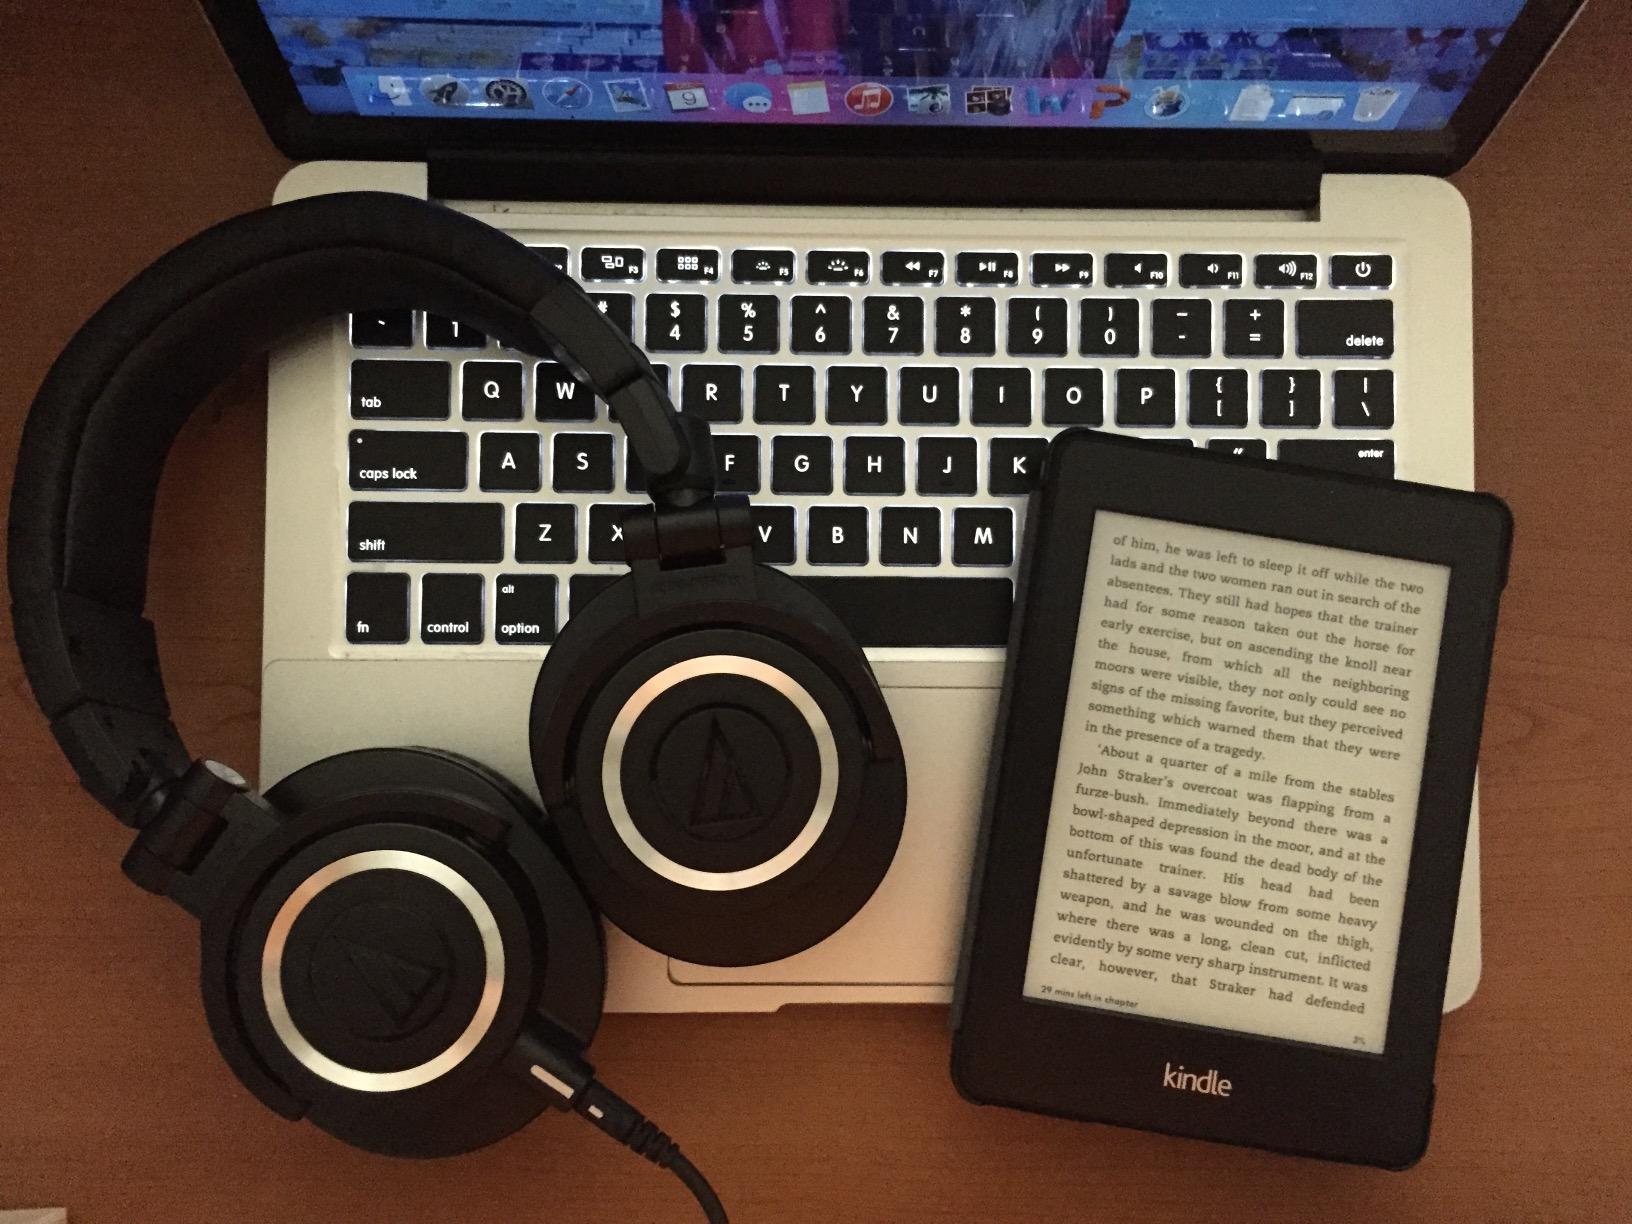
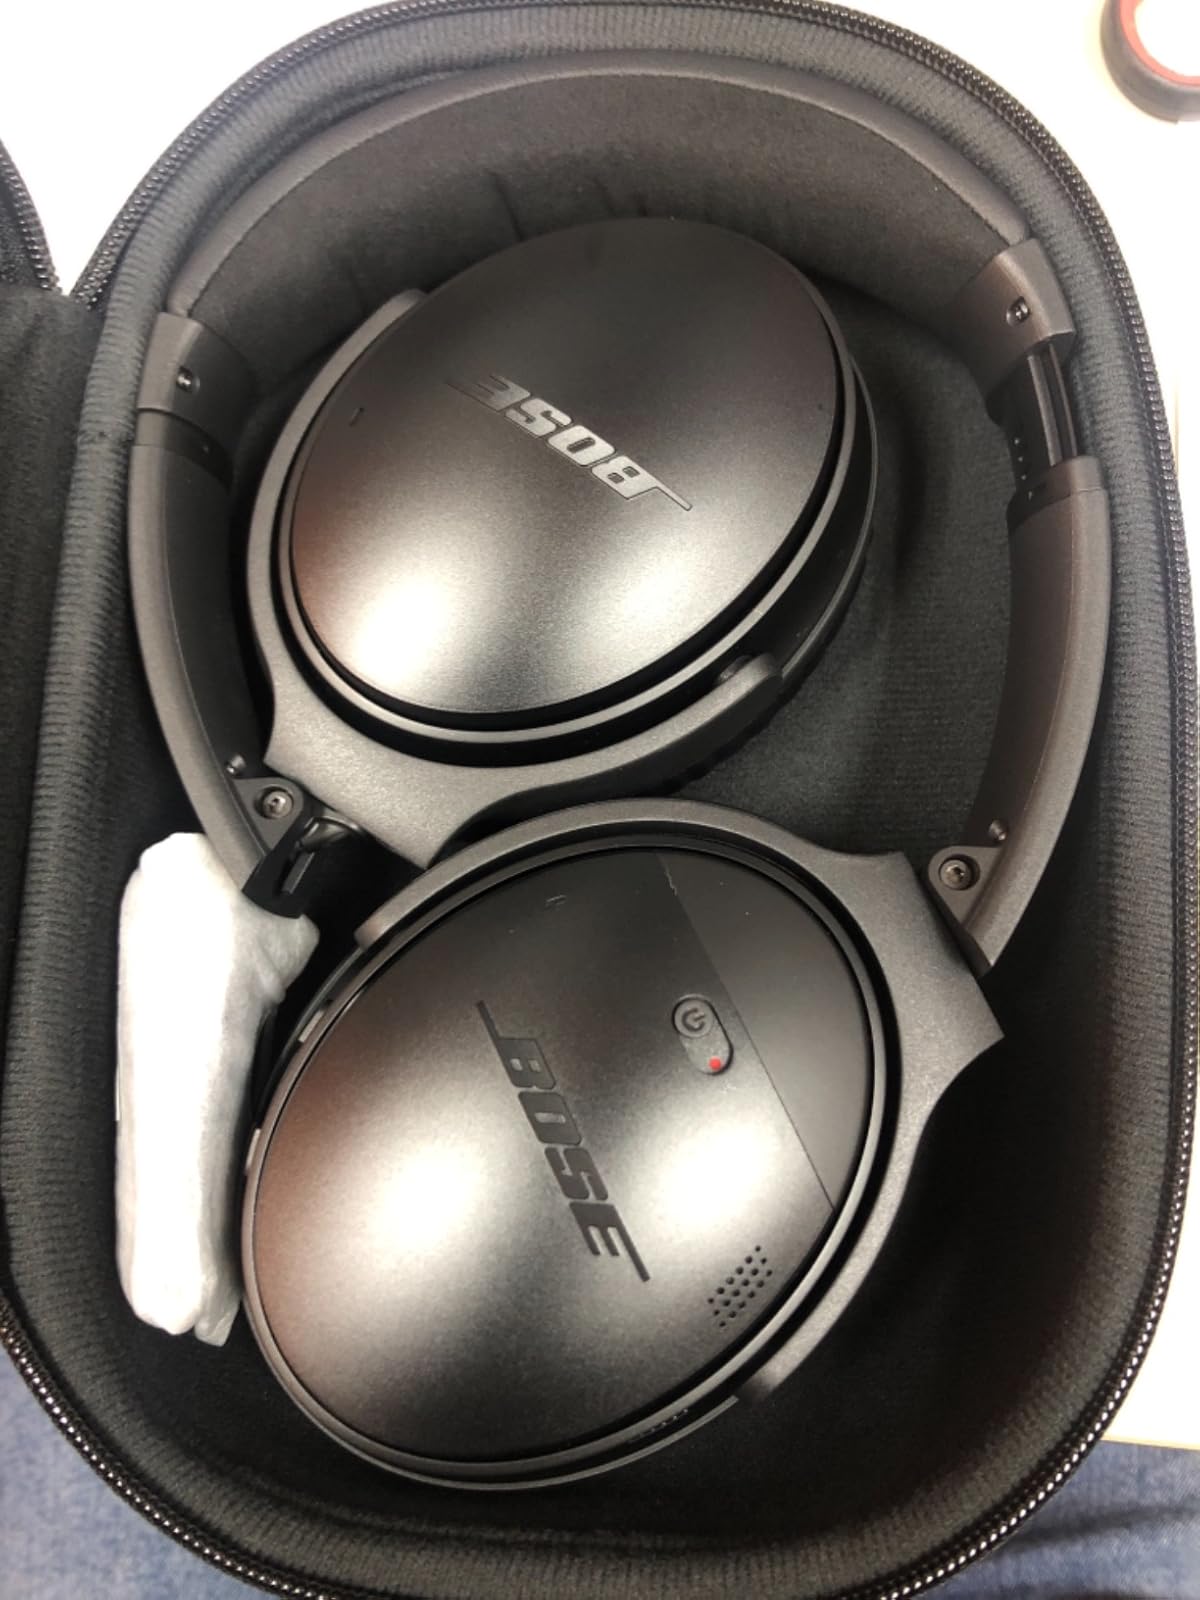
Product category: headphones
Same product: no